Lachine massacre

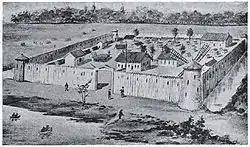
Fort Rémy, also known as Fort Lachine.

Word of the attack spread when one of the Lachine survivors reached a local garrison away and notified the soldiers of the events. In response to the attack, the French mobilized 200 soldiers under the command of Daniel d'Auger de Subercase, along with 100 armed civilians and some soldiers from nearby Forts Rémy, Rolland, and de La Présentation to march against the Iroquois. They defended some of the fleeing colonists from their Mohawk pursuers, but just prior to reaching Lachine, the armed forces were recalled to Fort Rolland by the order of Governor Denonville, who was trying to pacify the local Iroquois inhabitants. He had 700 soldiers at his disposal within the Montreal barracks and might have overtaken the Iroquois forces but decided to follow a diplomatic route.